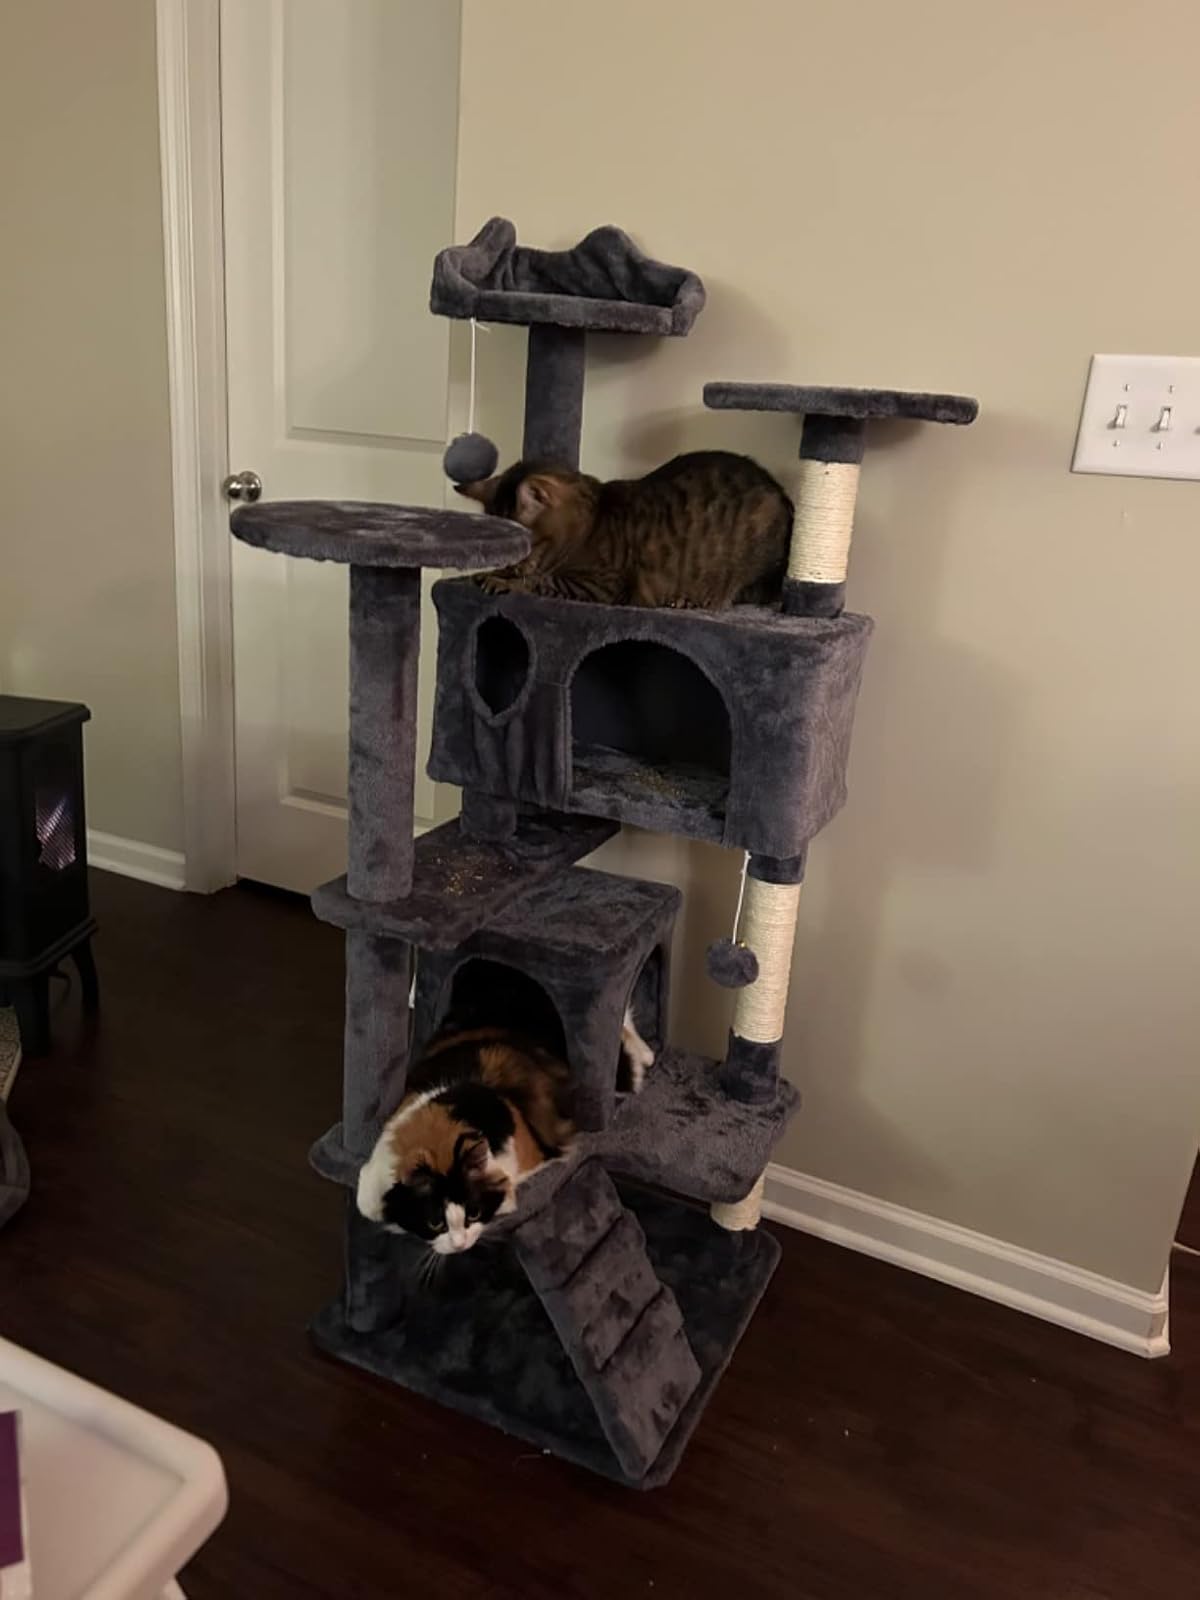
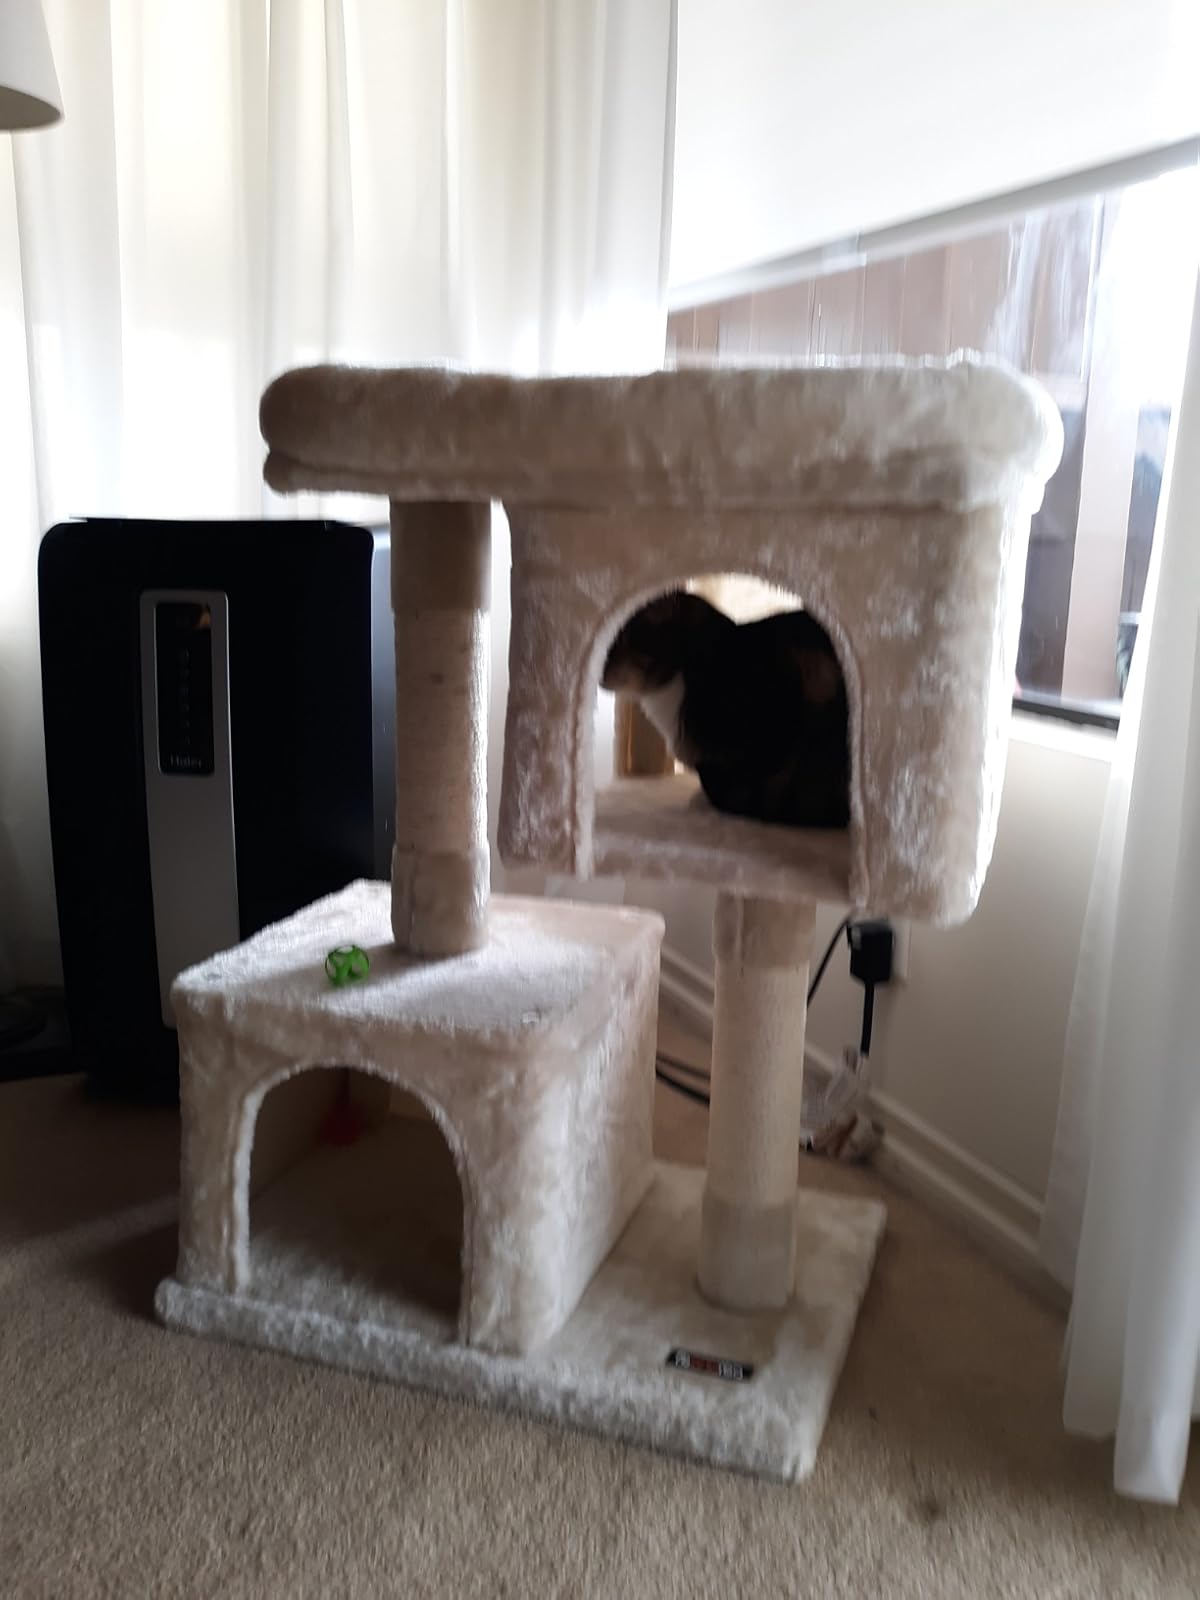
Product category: items_cat tree
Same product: no